Question: Where is the cat lying?
Tambaya: A ina magen take kwance?
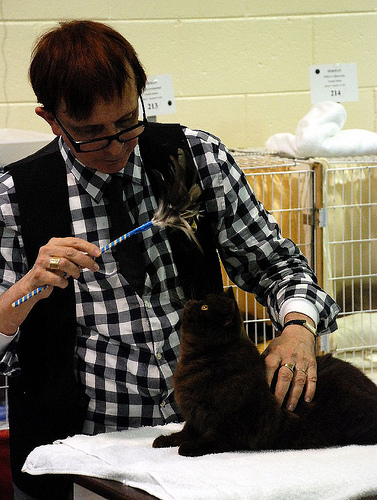
Answer: On a towel-covered table.
Amsa: Akan tebur mai rufe da tawul.